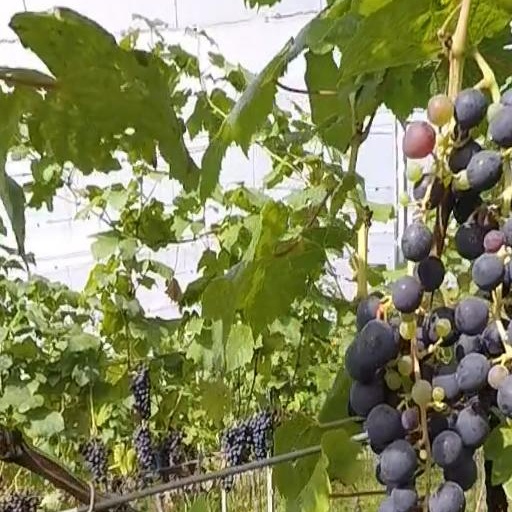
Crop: grape